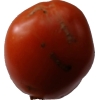
Label: tomato